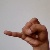
The image shows a hand gesture representing the letter 'J' in Indian Sign Language.